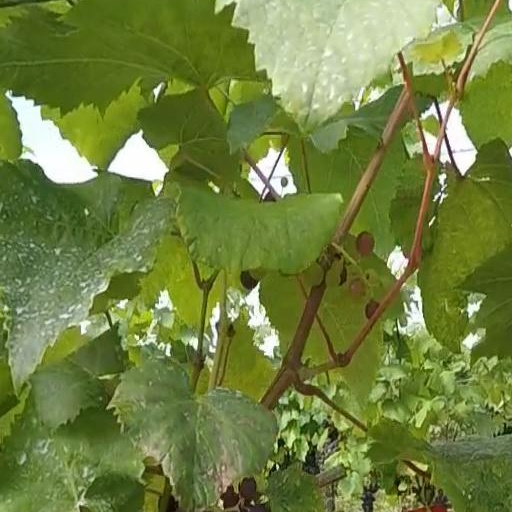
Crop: grape